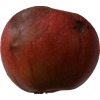
Label: Apple 17